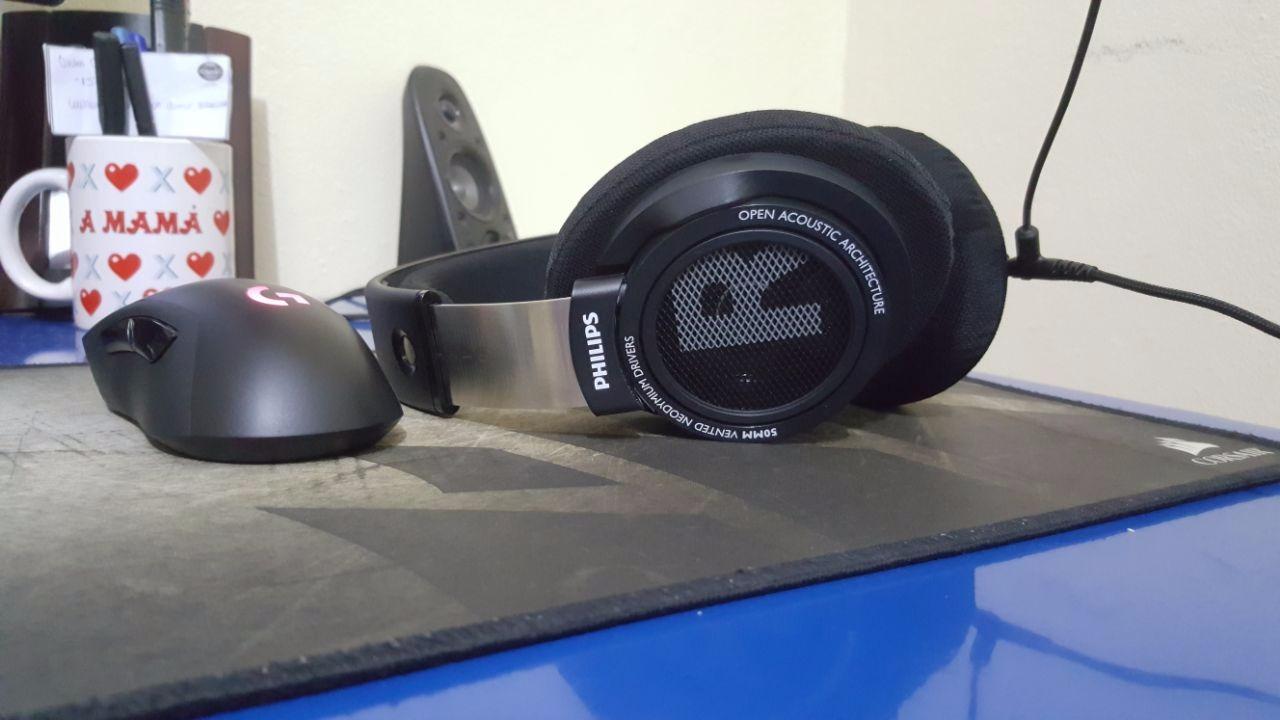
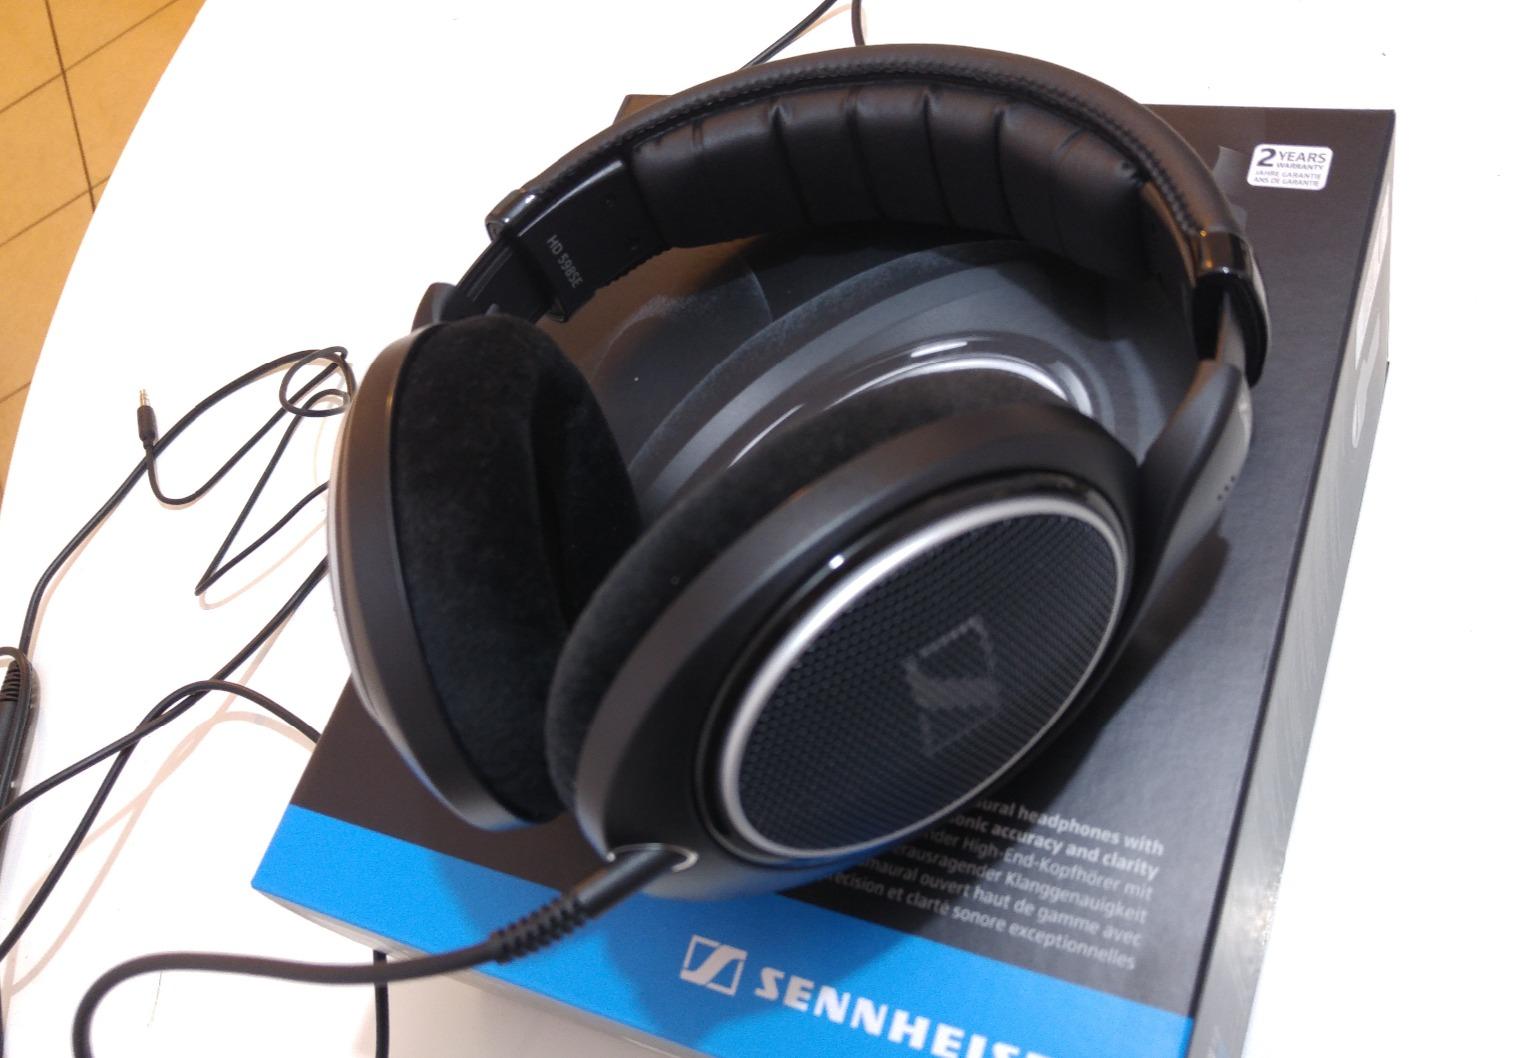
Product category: headphones
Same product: no